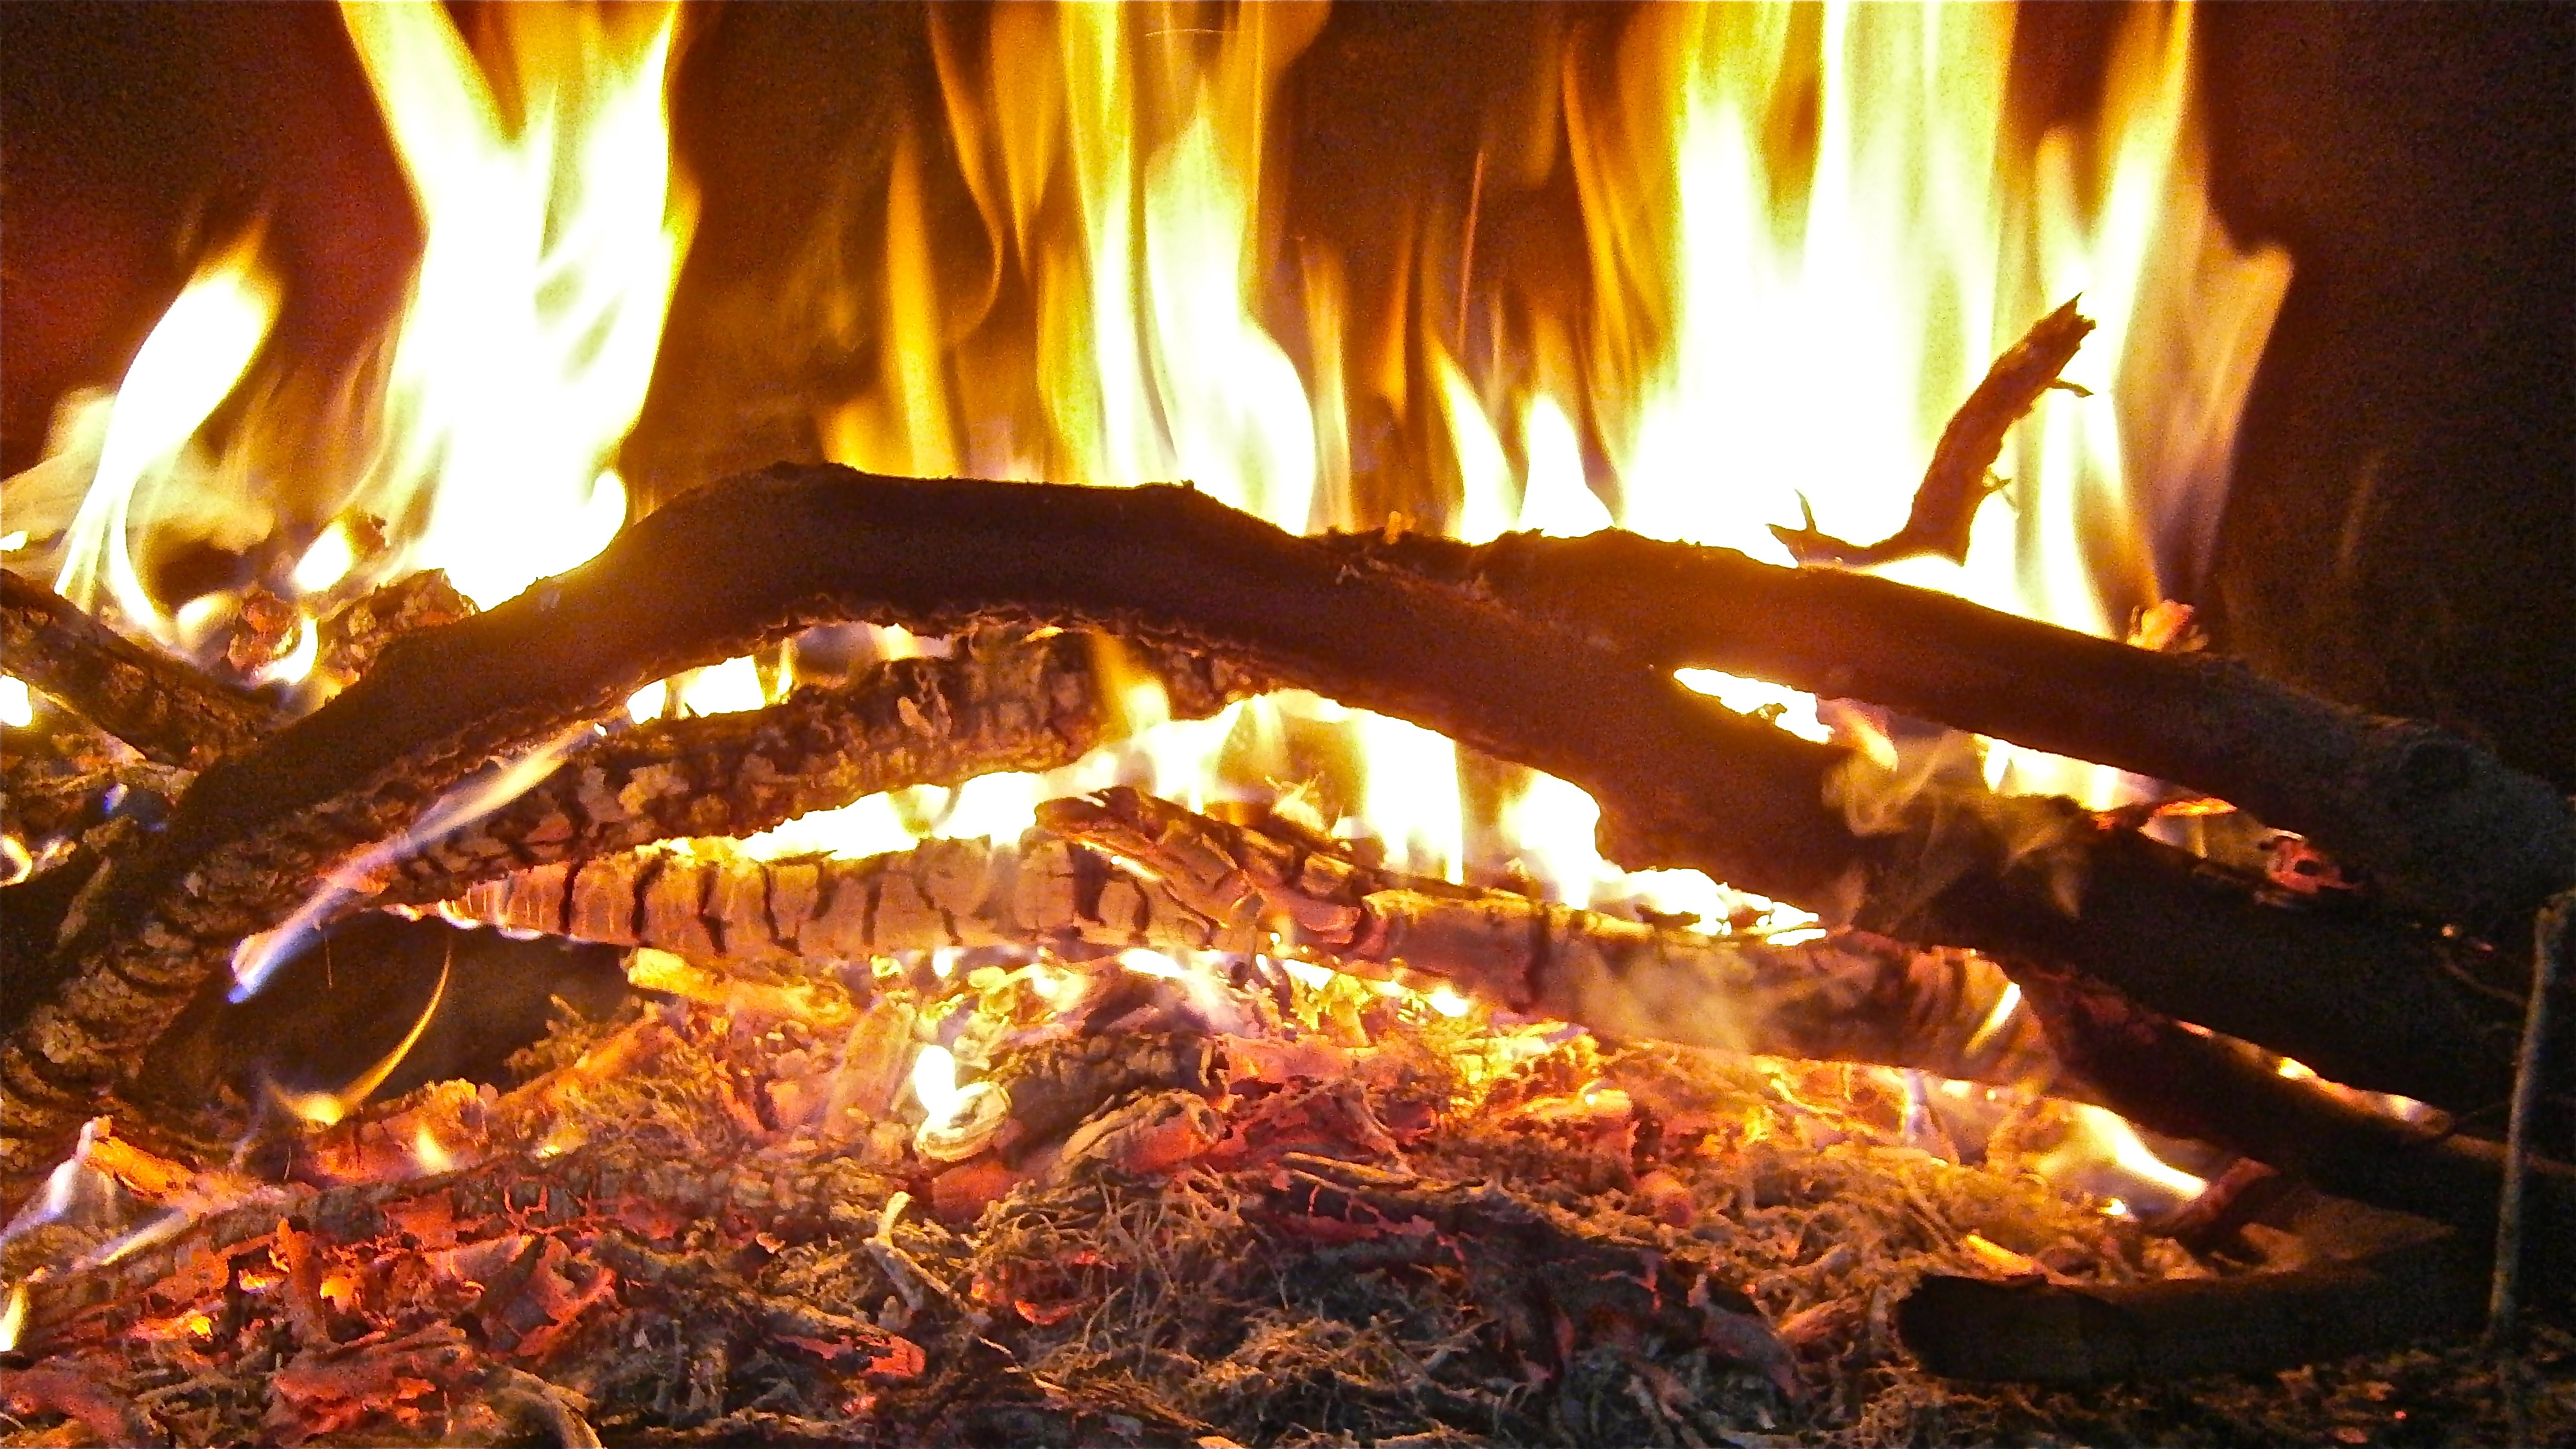
flame, fire, campfire, bonfire, heat, burn, flames, embers, firewood burned